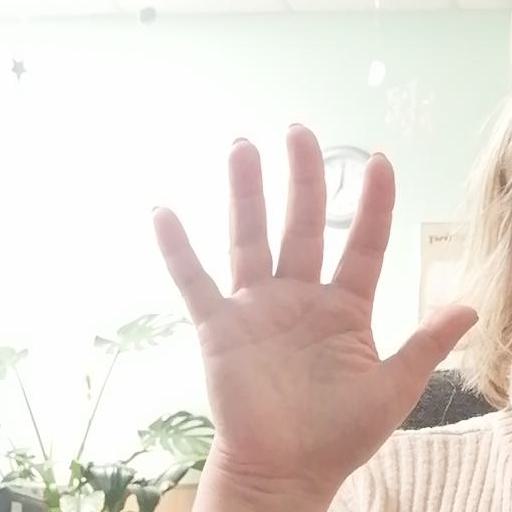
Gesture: palm